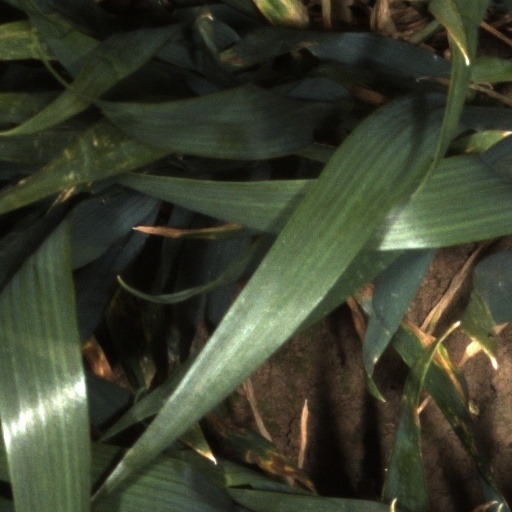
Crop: wheat